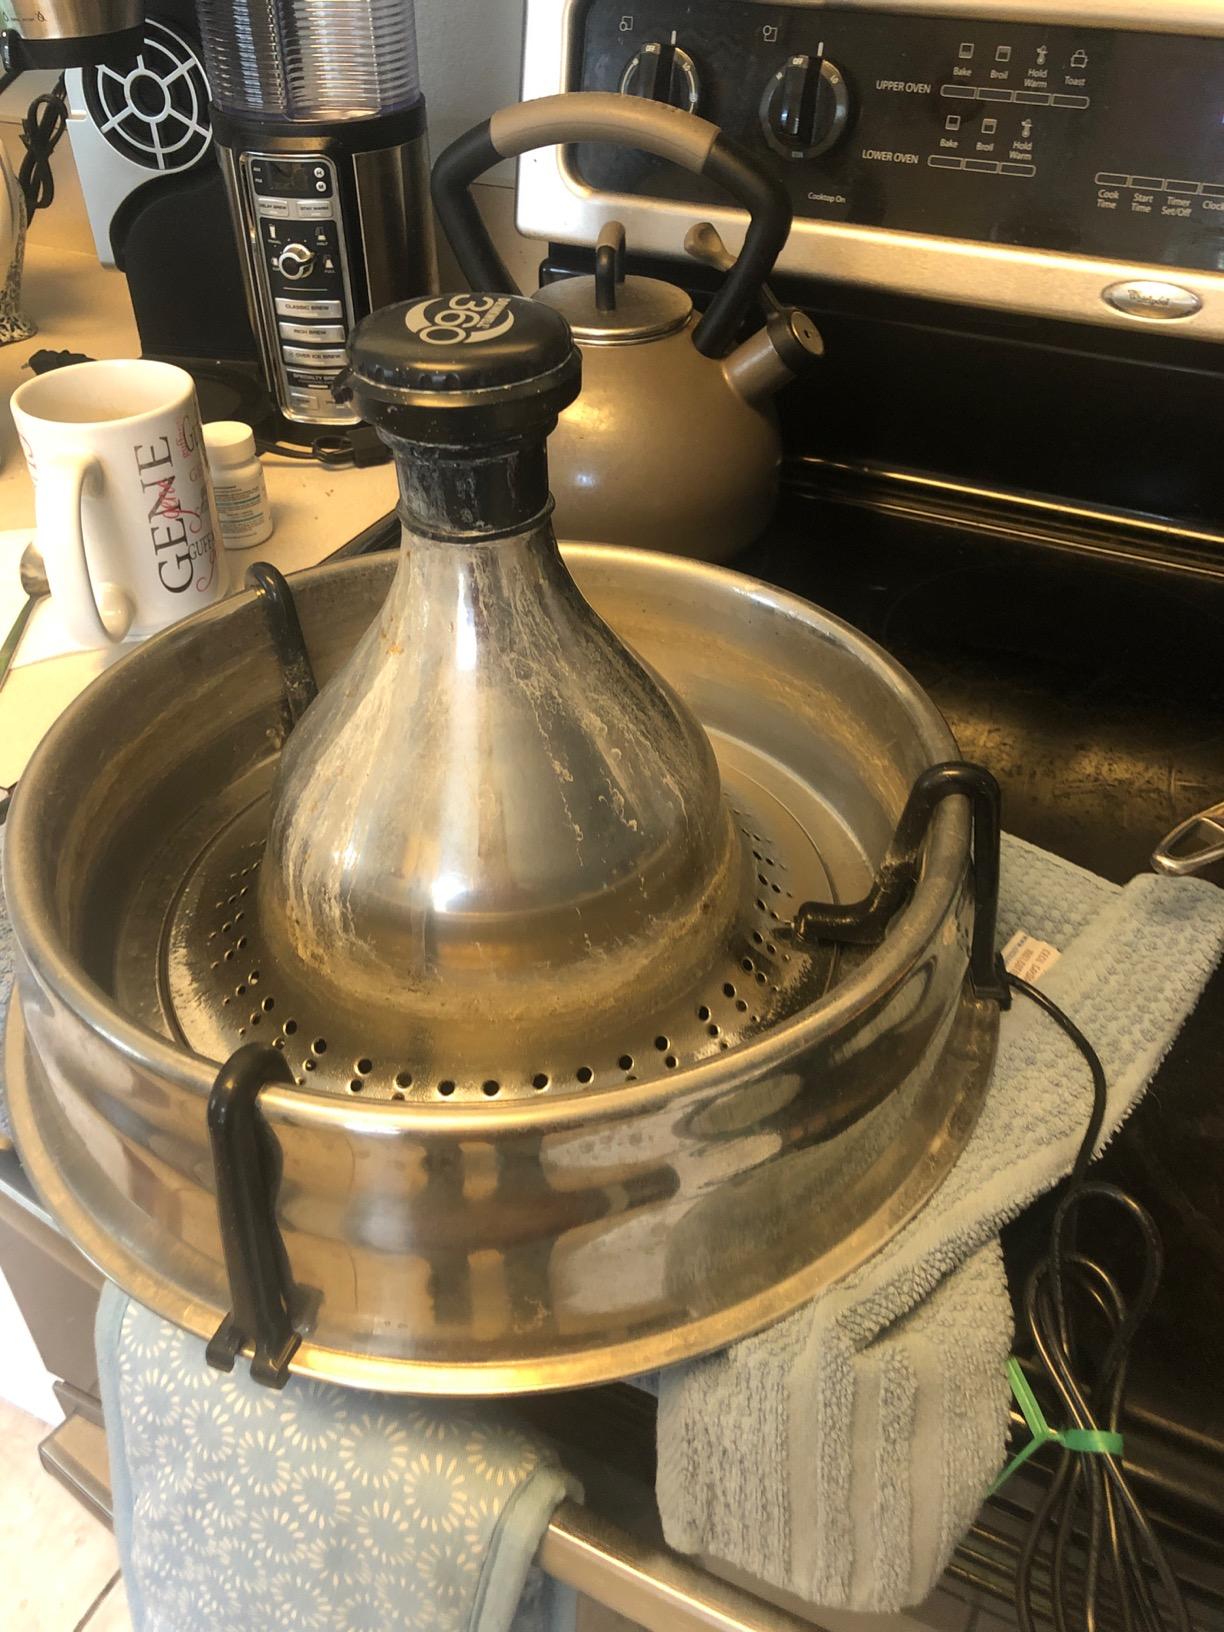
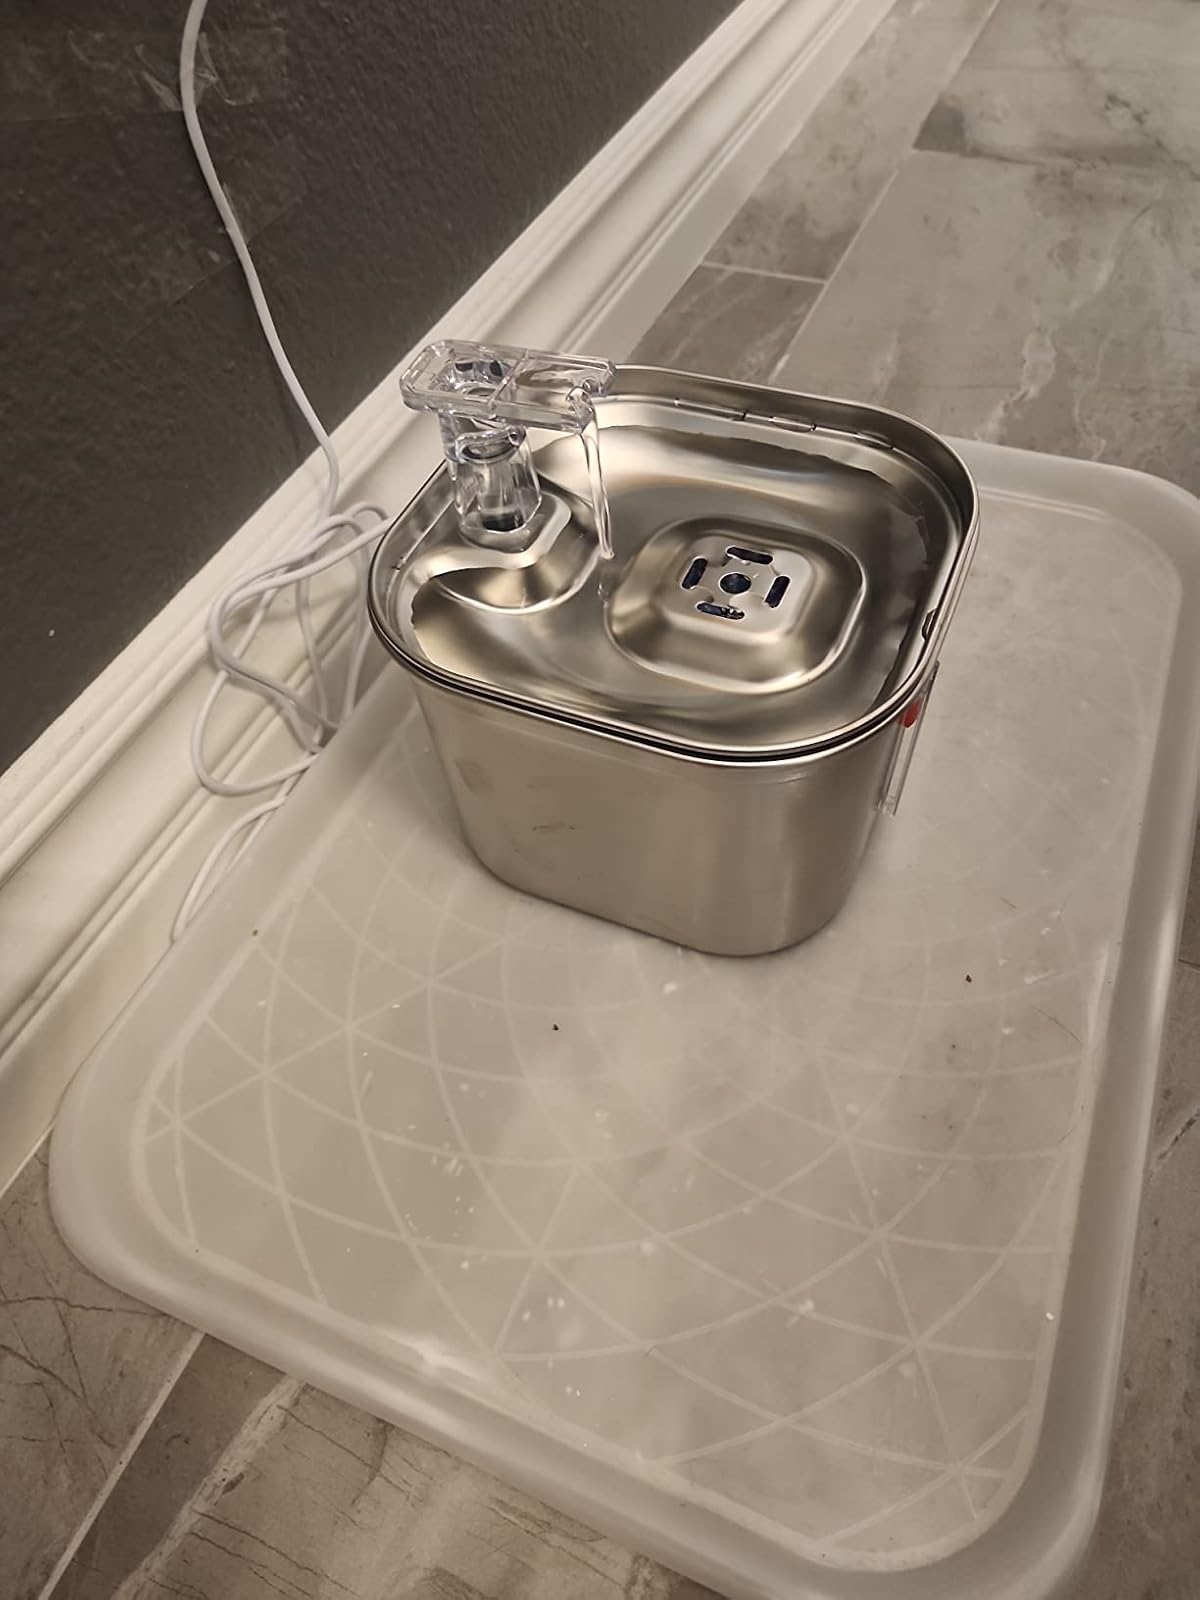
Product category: items_bowl
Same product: no